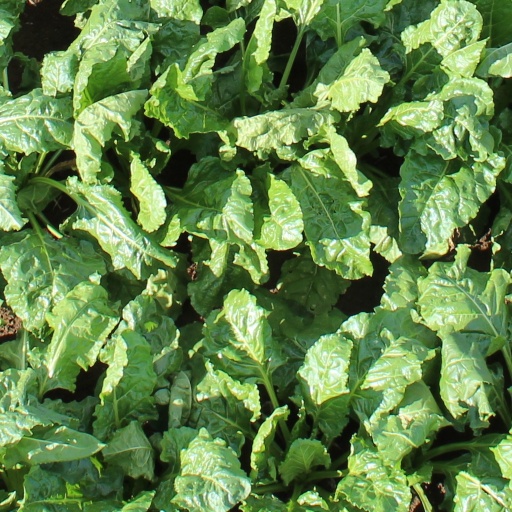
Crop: sugar beet